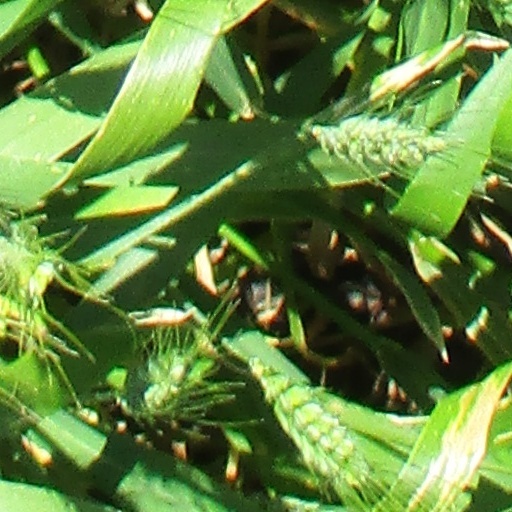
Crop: wheat